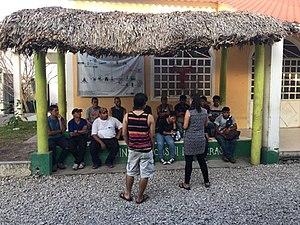
La 72 est une Maison du migrant administrée par la Province franciscaine San Felipe de Jesús dans le Sud-est du Mexique, à Tenosique, à proximité de la frontière avec le Guatemala. Cette maison est gérée par une organisation de la société civile, sans buts lucratifs. Elle se consacre à l'aide des personnes migrantes et réfugiées qui arrivent au Mexique après être passées par la frontière de Tenosique, un des points les plus conflictuels et dangereux dans la route migratoire. Sa tâche fondamentale est d'accueillir, consoler, accompagner des êtres humains vulnérables.